Brad Wall

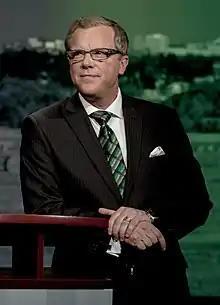
Wall at the Leaders' Debate on March 23, 2016

Bradley John Wall (born November 24, 1965) is a former Canadian politician who served as the 14th premier of Saskatchewan from November 21, 2007, until February 2, 2018. He is the fourth longest-tenured premier in the province's history.